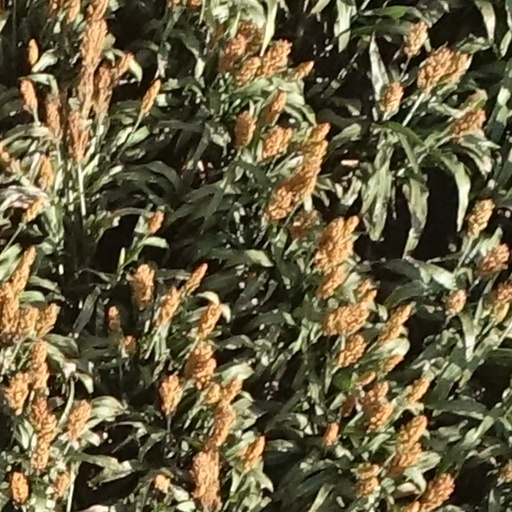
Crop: sorghum